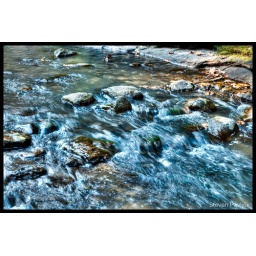
Water running over the rocks in the stream in Matthiessen state park.